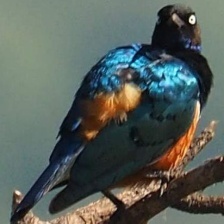
Species: SUPERB STARLING
Scientific name: LAMPROTORNIS SUPERBUS